Pempek

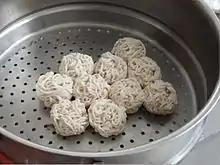
"Pempek keriting" (curly pempek)

"Kuah cuko" (lit: vinegar sauce) is produced by adding palm sugar, chili pepper, garlic, vinegar, and salt to boiling water. The color of this sauce is dark brown. Sometimes Tongcai and Ebi (ground dried shrimp) are also added to increase the flavor. This sweet, sour and spicy sauce is essential for flavouring the pempek, since the pempek dough is very mildly savoury.